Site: brandenburg
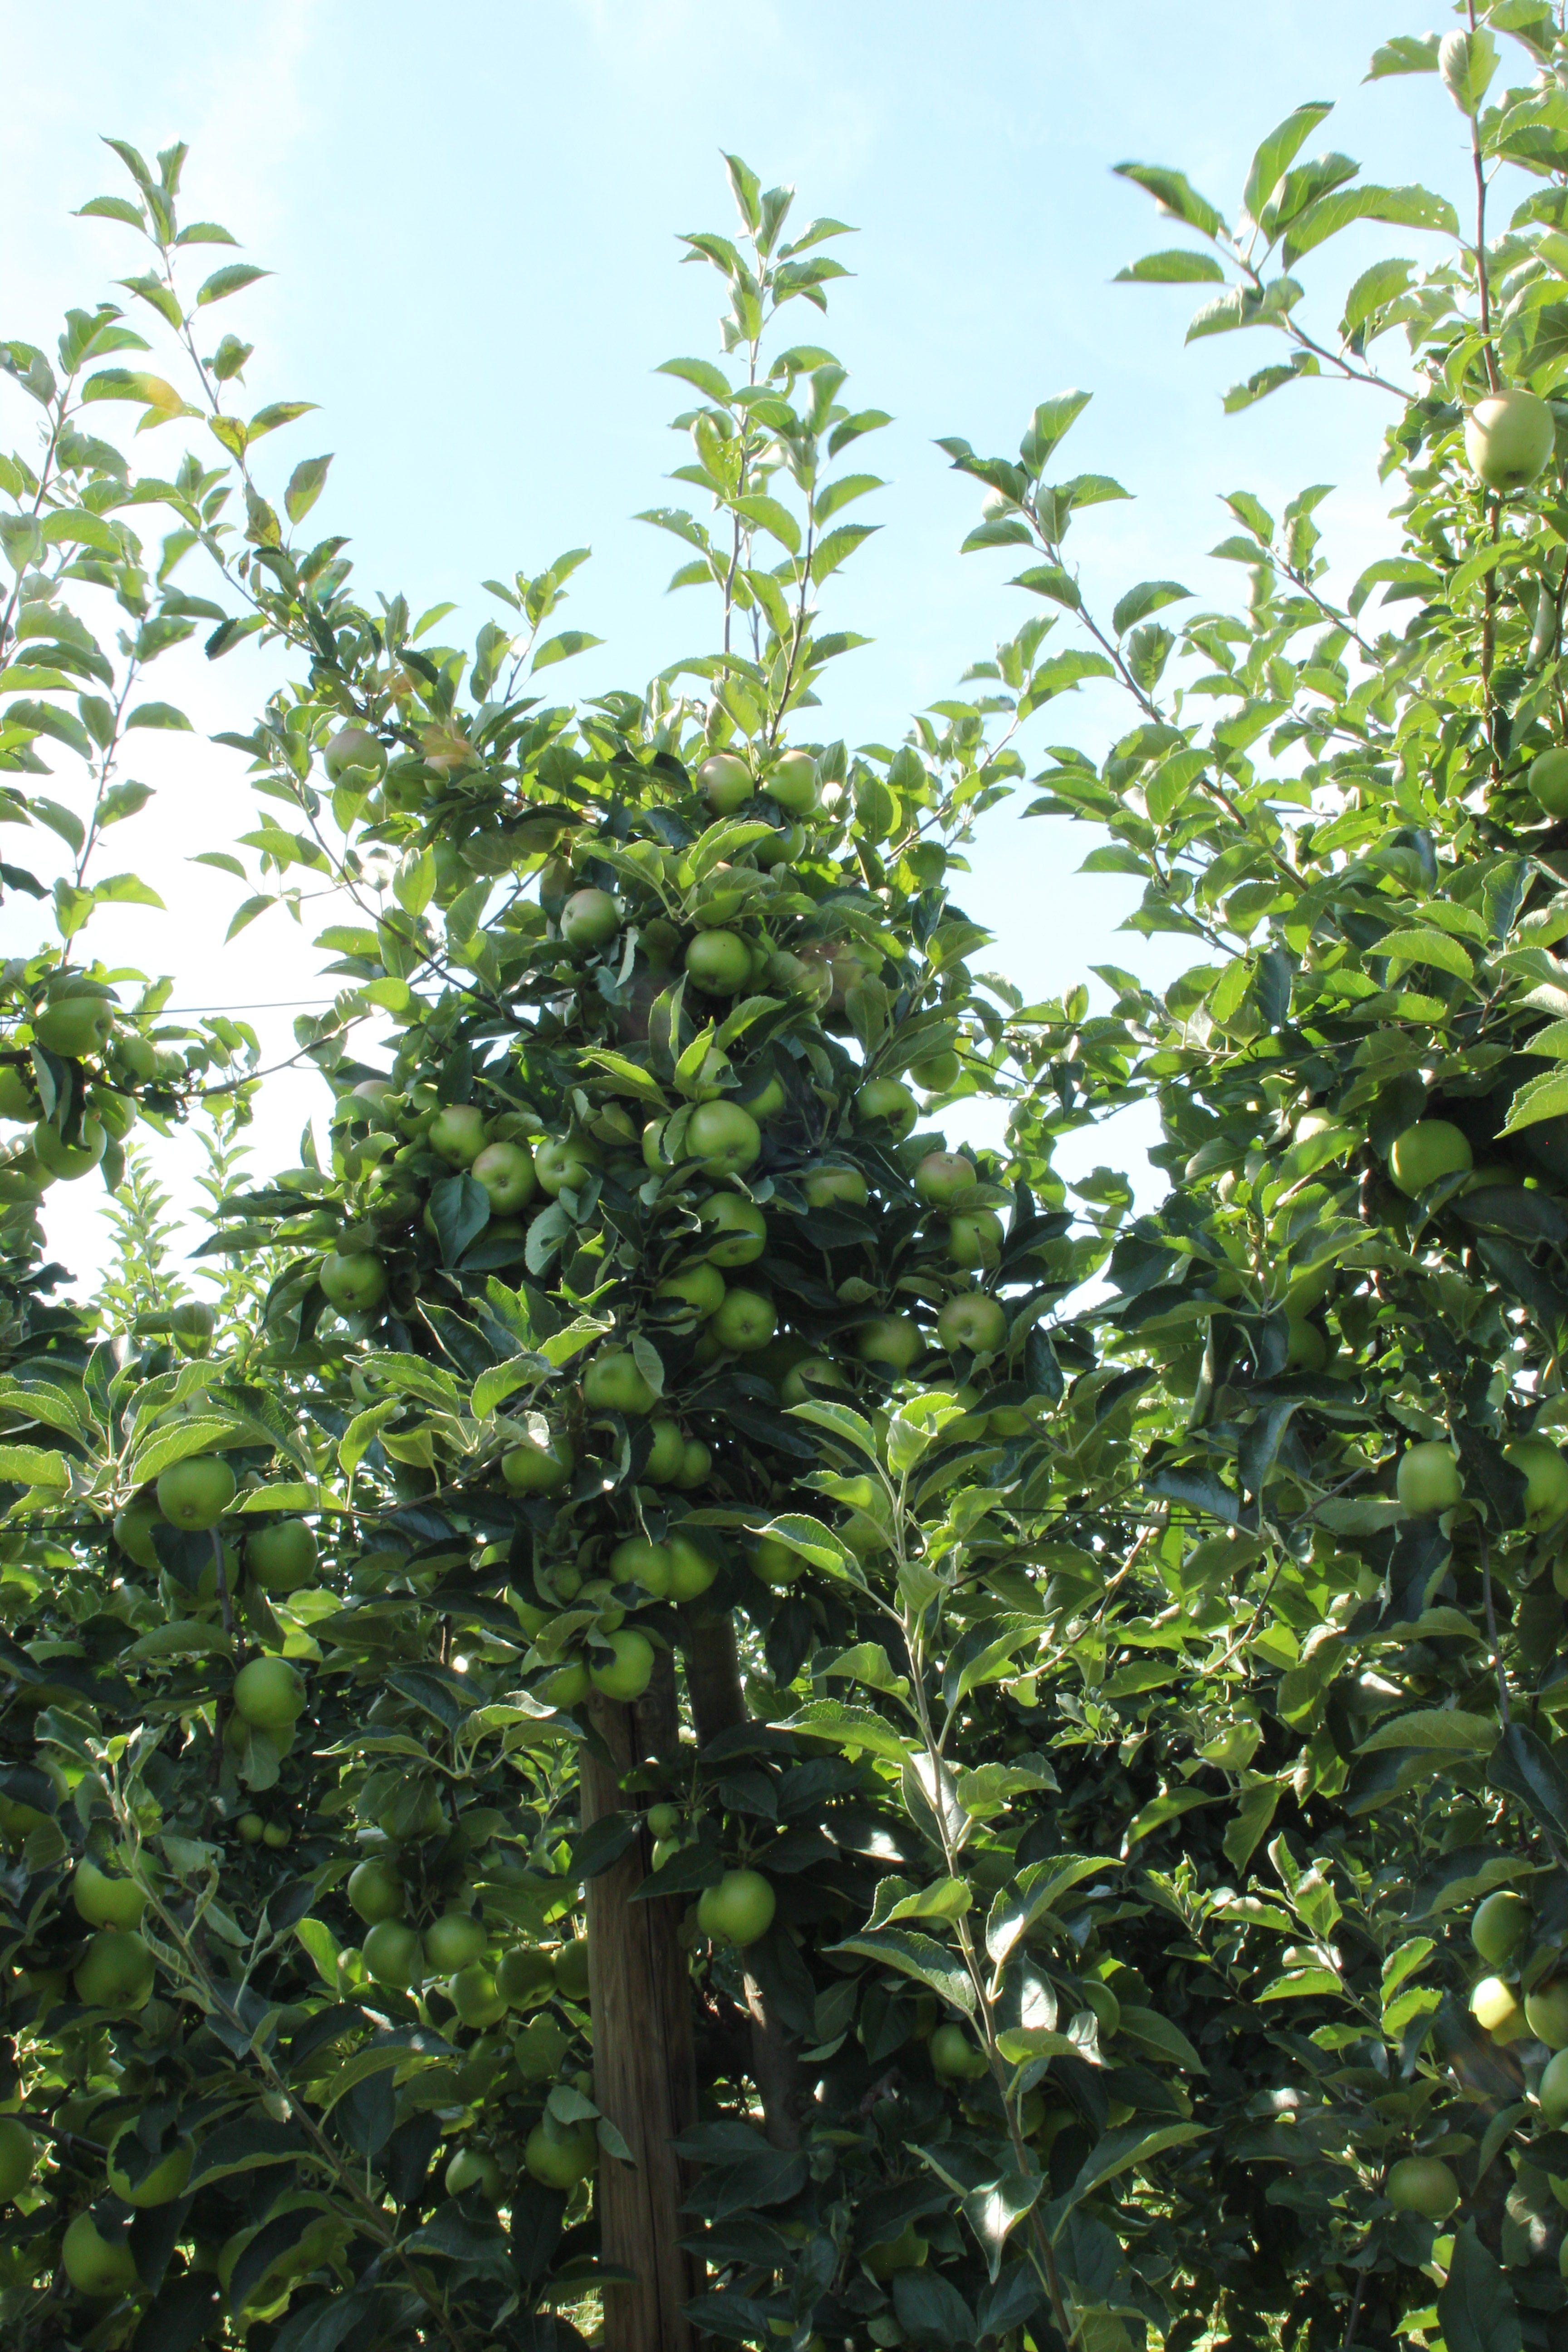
Growth stage (BBCH 77): Development of fruit